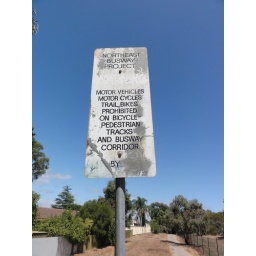
Located by a road bridge over the O-Bahn